2020 Bahrain Grand Prix

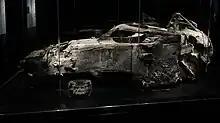
The front half of the wreckage of Grosjean's car, on display in 2023.

The 57-lap race started at the scheduled time of 17:10 local time. On the first lap, Haas driver Romain Grosjean clipped the AlphaTauri AT01 of Daniil Kvyat on the straight after turn 3, causing Grosjean's car to ricochet into the trackside crash barrier. Grosjean impacted the barrier travelling at with an estimated force of .